Goje

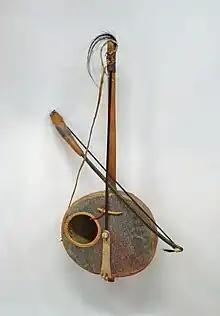
Goge in the Royal Museum for Central Africa.

The various names by which the goje is known by include goge or goje (Hausa, Zarma), gonjey (Dagomba, Gurunsi), gonje, (Mamprusi, Dagomba), njarka (Songhay), n'ko (Bambara, Mandinka and other Mande languages), riti (Fula, Serer), and nyanyeru or nyanyero.